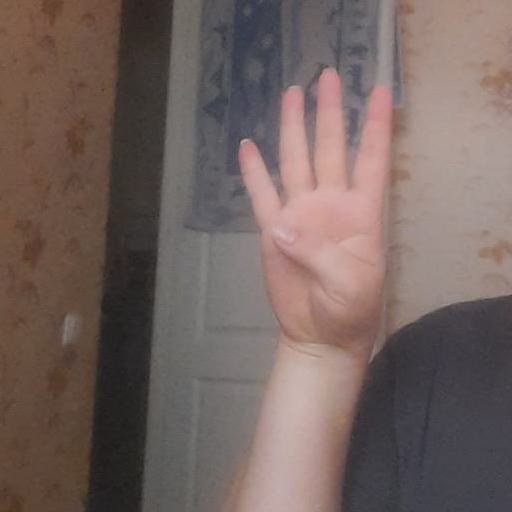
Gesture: four